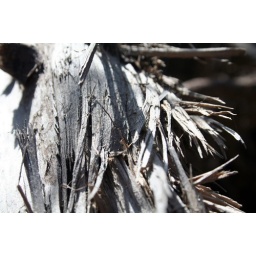
Washed out trees in mountains